Paul von Radivojevich

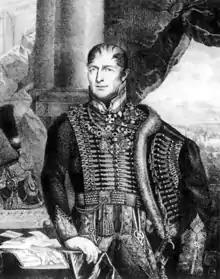
Johann Frimont

During the Hundred Days when Napoleon returned from exile, Marshal Louis Gabriel Suchet was appointed to defend the border of France from Switzerland to the Mediterranean Sea. The Corps of Observation of the Alps counted 23,000 infantry, 900 cavalry, and 28 cannons. Of these, only 8,600 infantry were regulars while the remainder were from the National Guard. The Austrian army in Piedmont numbered 48,000 mostly veteran troops under Johann Maria Philipp Frimont. His I Corps was led by Radivojevich, while Ferdinand, Graf Bubna von Littitz directed the II Corps and Merville commanded the Reserve. In addition, there were 12,000 rather shaky Piedmontese soldiers. The I Corps consisted of the Light Division under Louis Charles Folliot de Crenneville and the 1st Division with no commander but with two brigades under Joseph von Fölseis and Philipp Pflüger von Lindenfels. Quenneville led three Grenz infantry and two Jäger battalions, eight squadrons of Chevau-légers, and a light battery. The other two brigades each had one artillery battery and six battalions split evenly between two line infantry regiments.